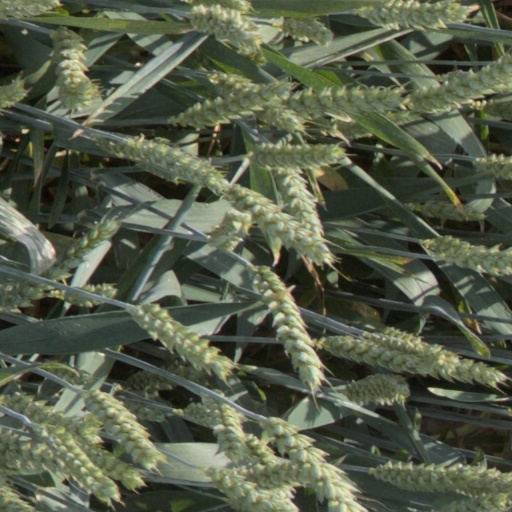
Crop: wheat